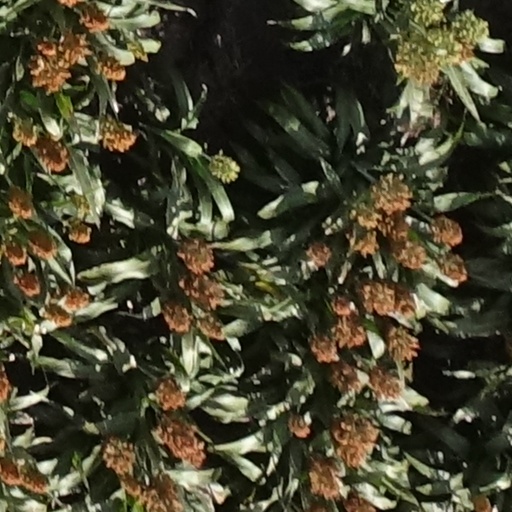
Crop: sorghum